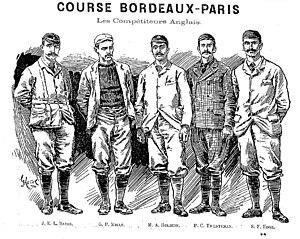
Dessin des participants britanniques de la course cycliste Bordeaux-Paris 1891
Bordeaux-Paris 1891 est la 1ʳᵉ édition de la course cycliste Bordeaux-Paris qui se déroula du 23 au 24 mai 1891.